Yass, New South Wales

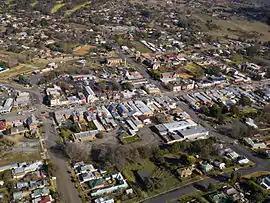
Aerial photograph of Yass

is a town on the periphery of the Southern Tablelands and South West Slopes of New South Wales, Australia. The name appears to have been derived from an Aboriginal word, "Yarrh" (or "Yharr"), said to mean 'running water'.